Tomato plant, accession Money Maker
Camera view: horizontal (90 deg, fisheye); turntable rotation: 90 degrees
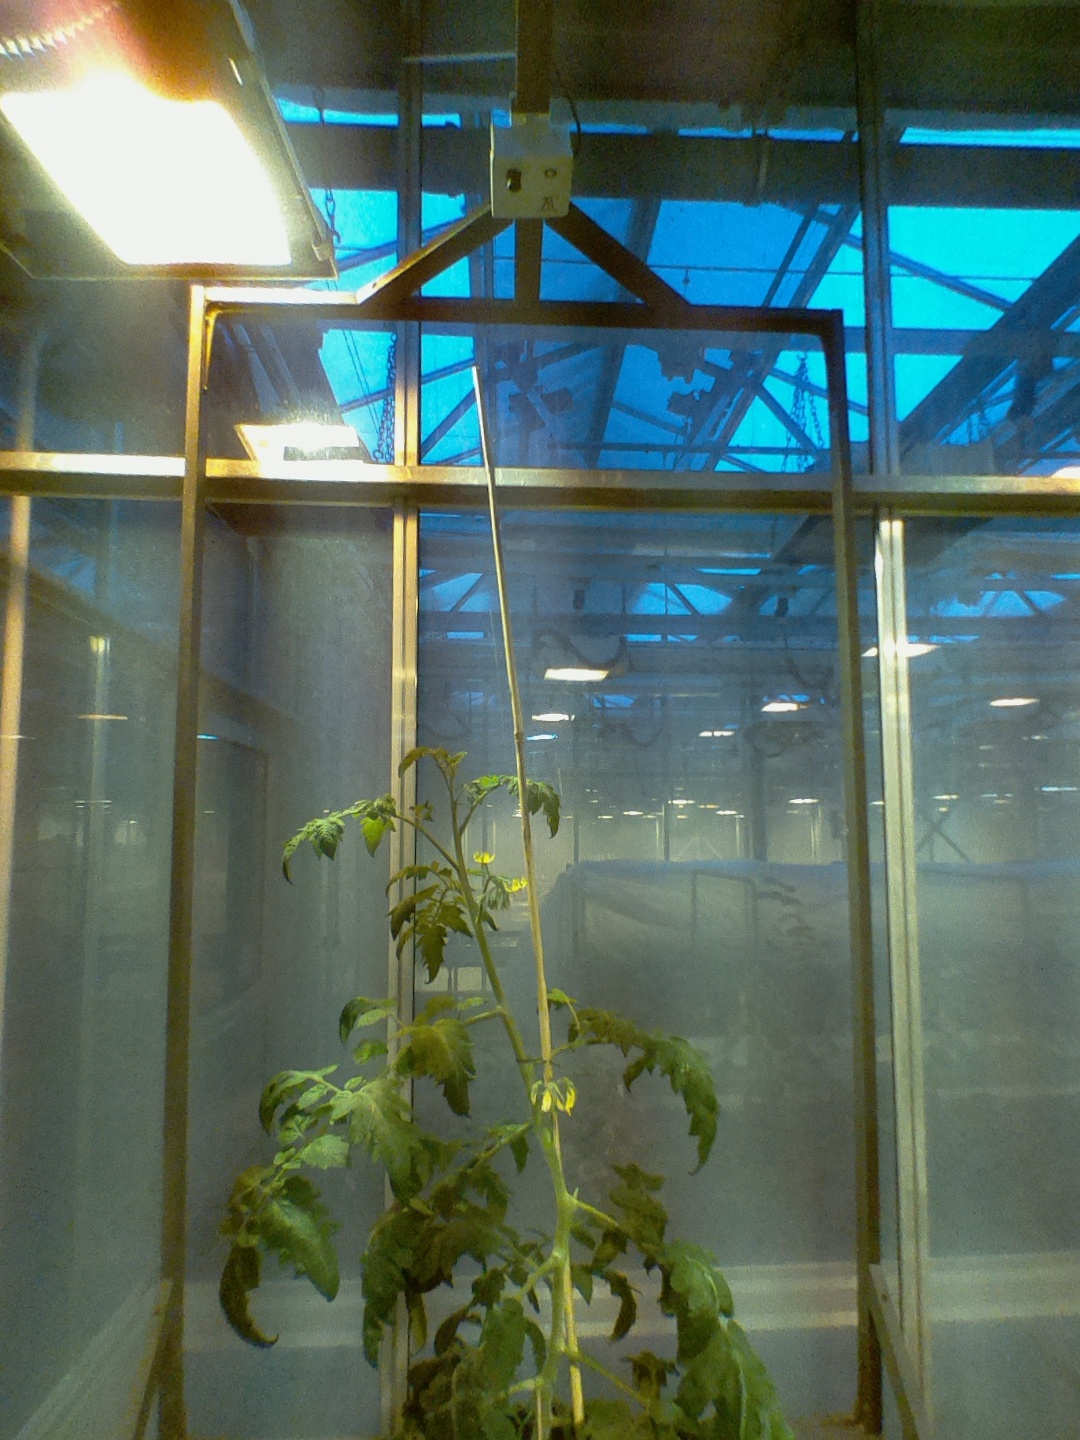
BBCH growth stage 66: Full flowering, 60%-70% of flowers open, more petals falling